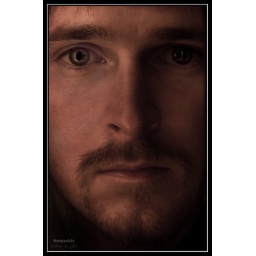
Used a oval shaped vanity lamp with a mirror in the middle.Image is actually a reflection in the mirror.